Pacific War Museum

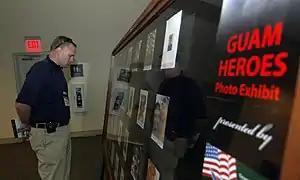
"Guam heroes" exhibit

The Pacific War Museum is on Guam. It contains exhibits related to the military in the Pacific theater of World War II with a focus on the U.S. Marines. Marine Corps Vietnam War veteran John Gerber established the museum. In 2011, the museum won the prestigious Colonel John H. Magruder III Award from the Marine Corps Historical Foundation.